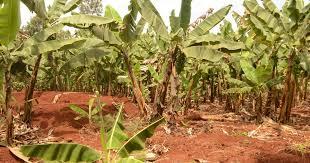
Ndizi haya yanawezeka kuonekana na yako na udongo ambayo ni nyekundu yameweza kupandwa nayo huku . Unadhiirisha kua ndizi  haya yameweza kuyatokea mavizuri na yako na mavuno yake mazuri.  Unadhiirisha udongo huu ni nyekundu ni nzuri sana kushinda udongo yeyote ile.